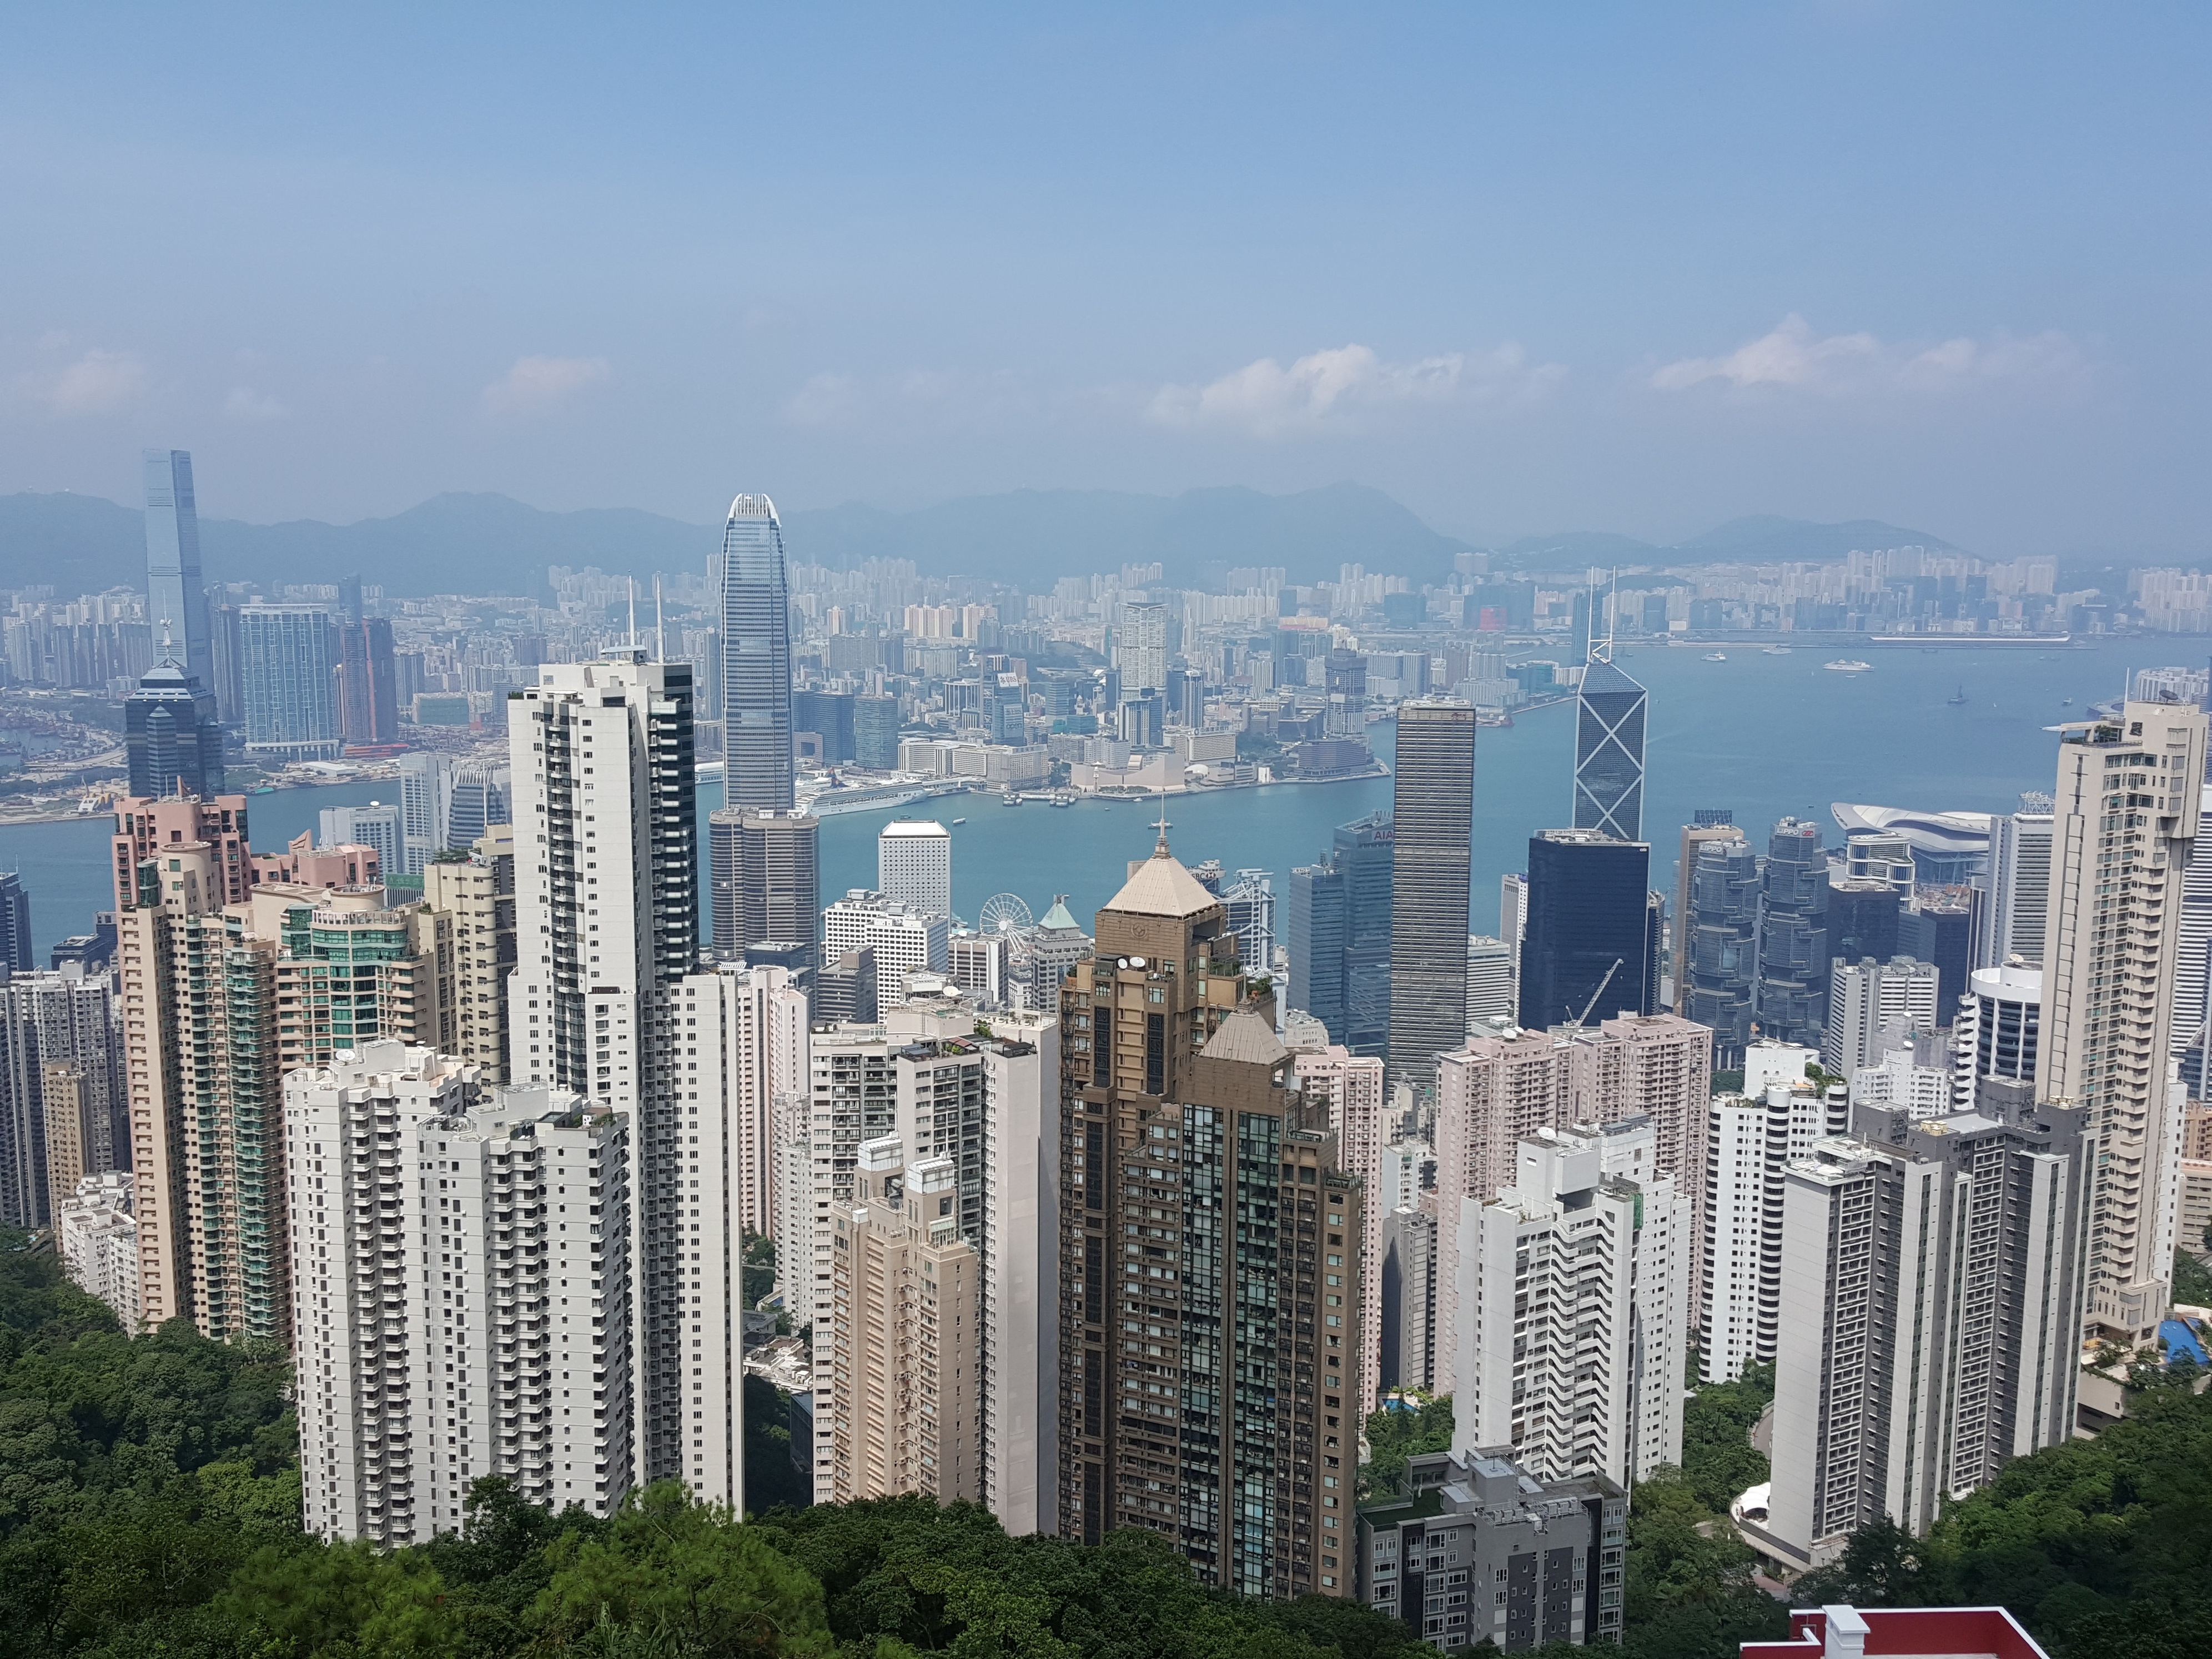
horizon, sky, skyline, building, city, skyscraper, cityscape, downtown, tower, landmark, tower block, hongkong, metropolis, condominium, neighbourhood, aerial photography, urban area, residential area, geographical feature, human settlement, atmosphere of earth, metropolitan area